Bob Marley

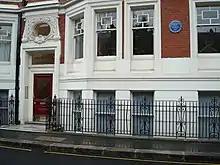
Marley's flat at 34 Ridgmount Gardens in London, where he lived in 1972

In February 1962, Marley recorded four songs, "Judge Not", "One Cup of Coffee", "Do You Still Love Me?" and "Terror", at Federal Studios for local music producer Leslie Kong. Three of the songs were released on Beverley's with "One Cup of Coffee" being released under the pseudonym Bobby Martell.